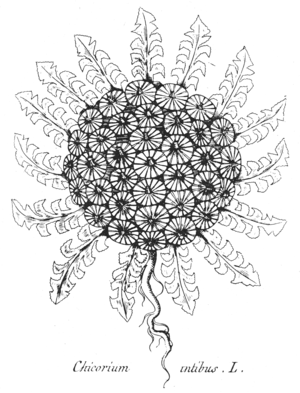
Pierre Richer de Belleval est un botaniste français, né vers 1555 ou 1564 à Châlons-en-Champagne et mort le 17 novembre 1632 à l'âge peut-être de 77 ans à Montpellier. Il est le fondateur du jardin des plantes de Montpellier.